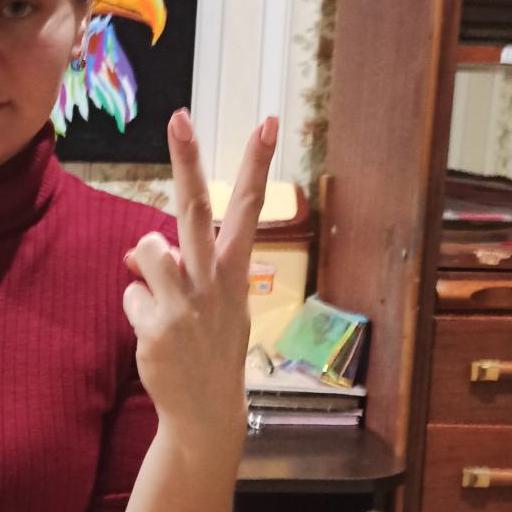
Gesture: peace_inverted